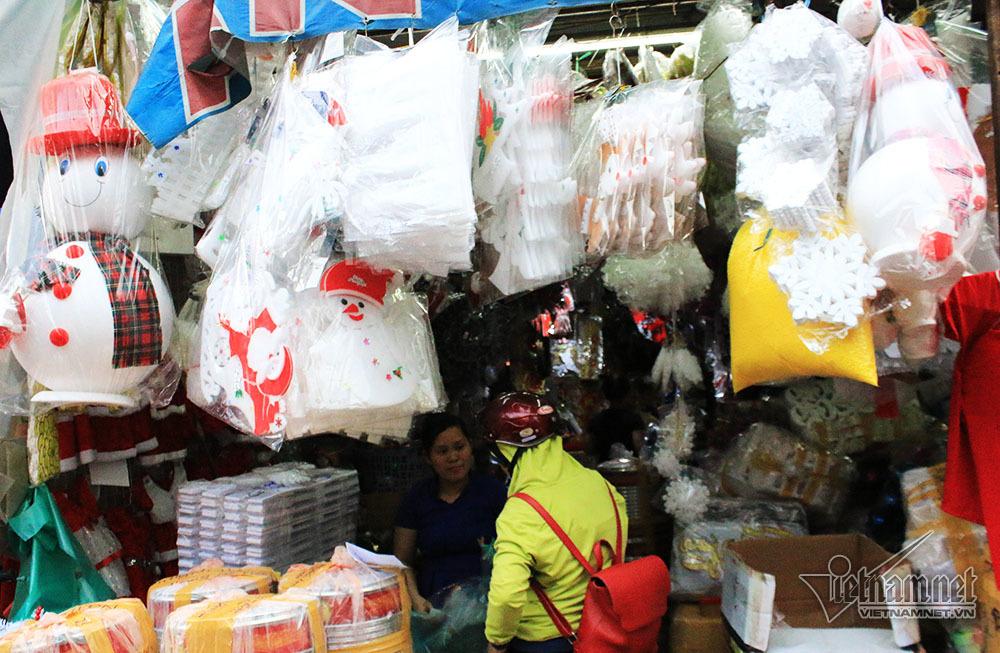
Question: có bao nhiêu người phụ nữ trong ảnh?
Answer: có hai người phụ nữ trong bức ảnh